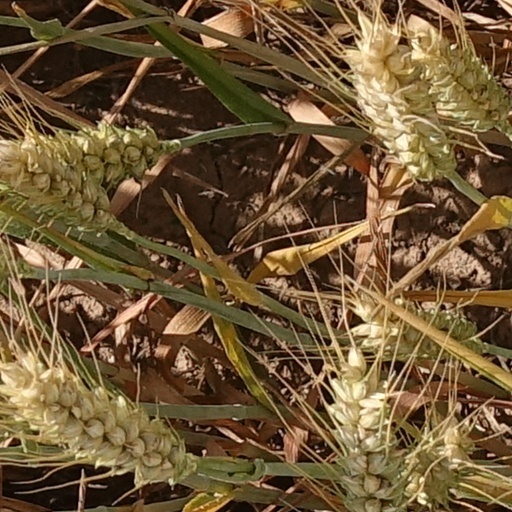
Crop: wheat